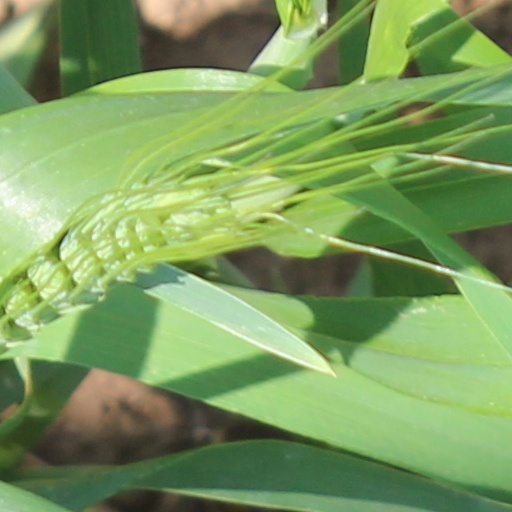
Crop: wheat